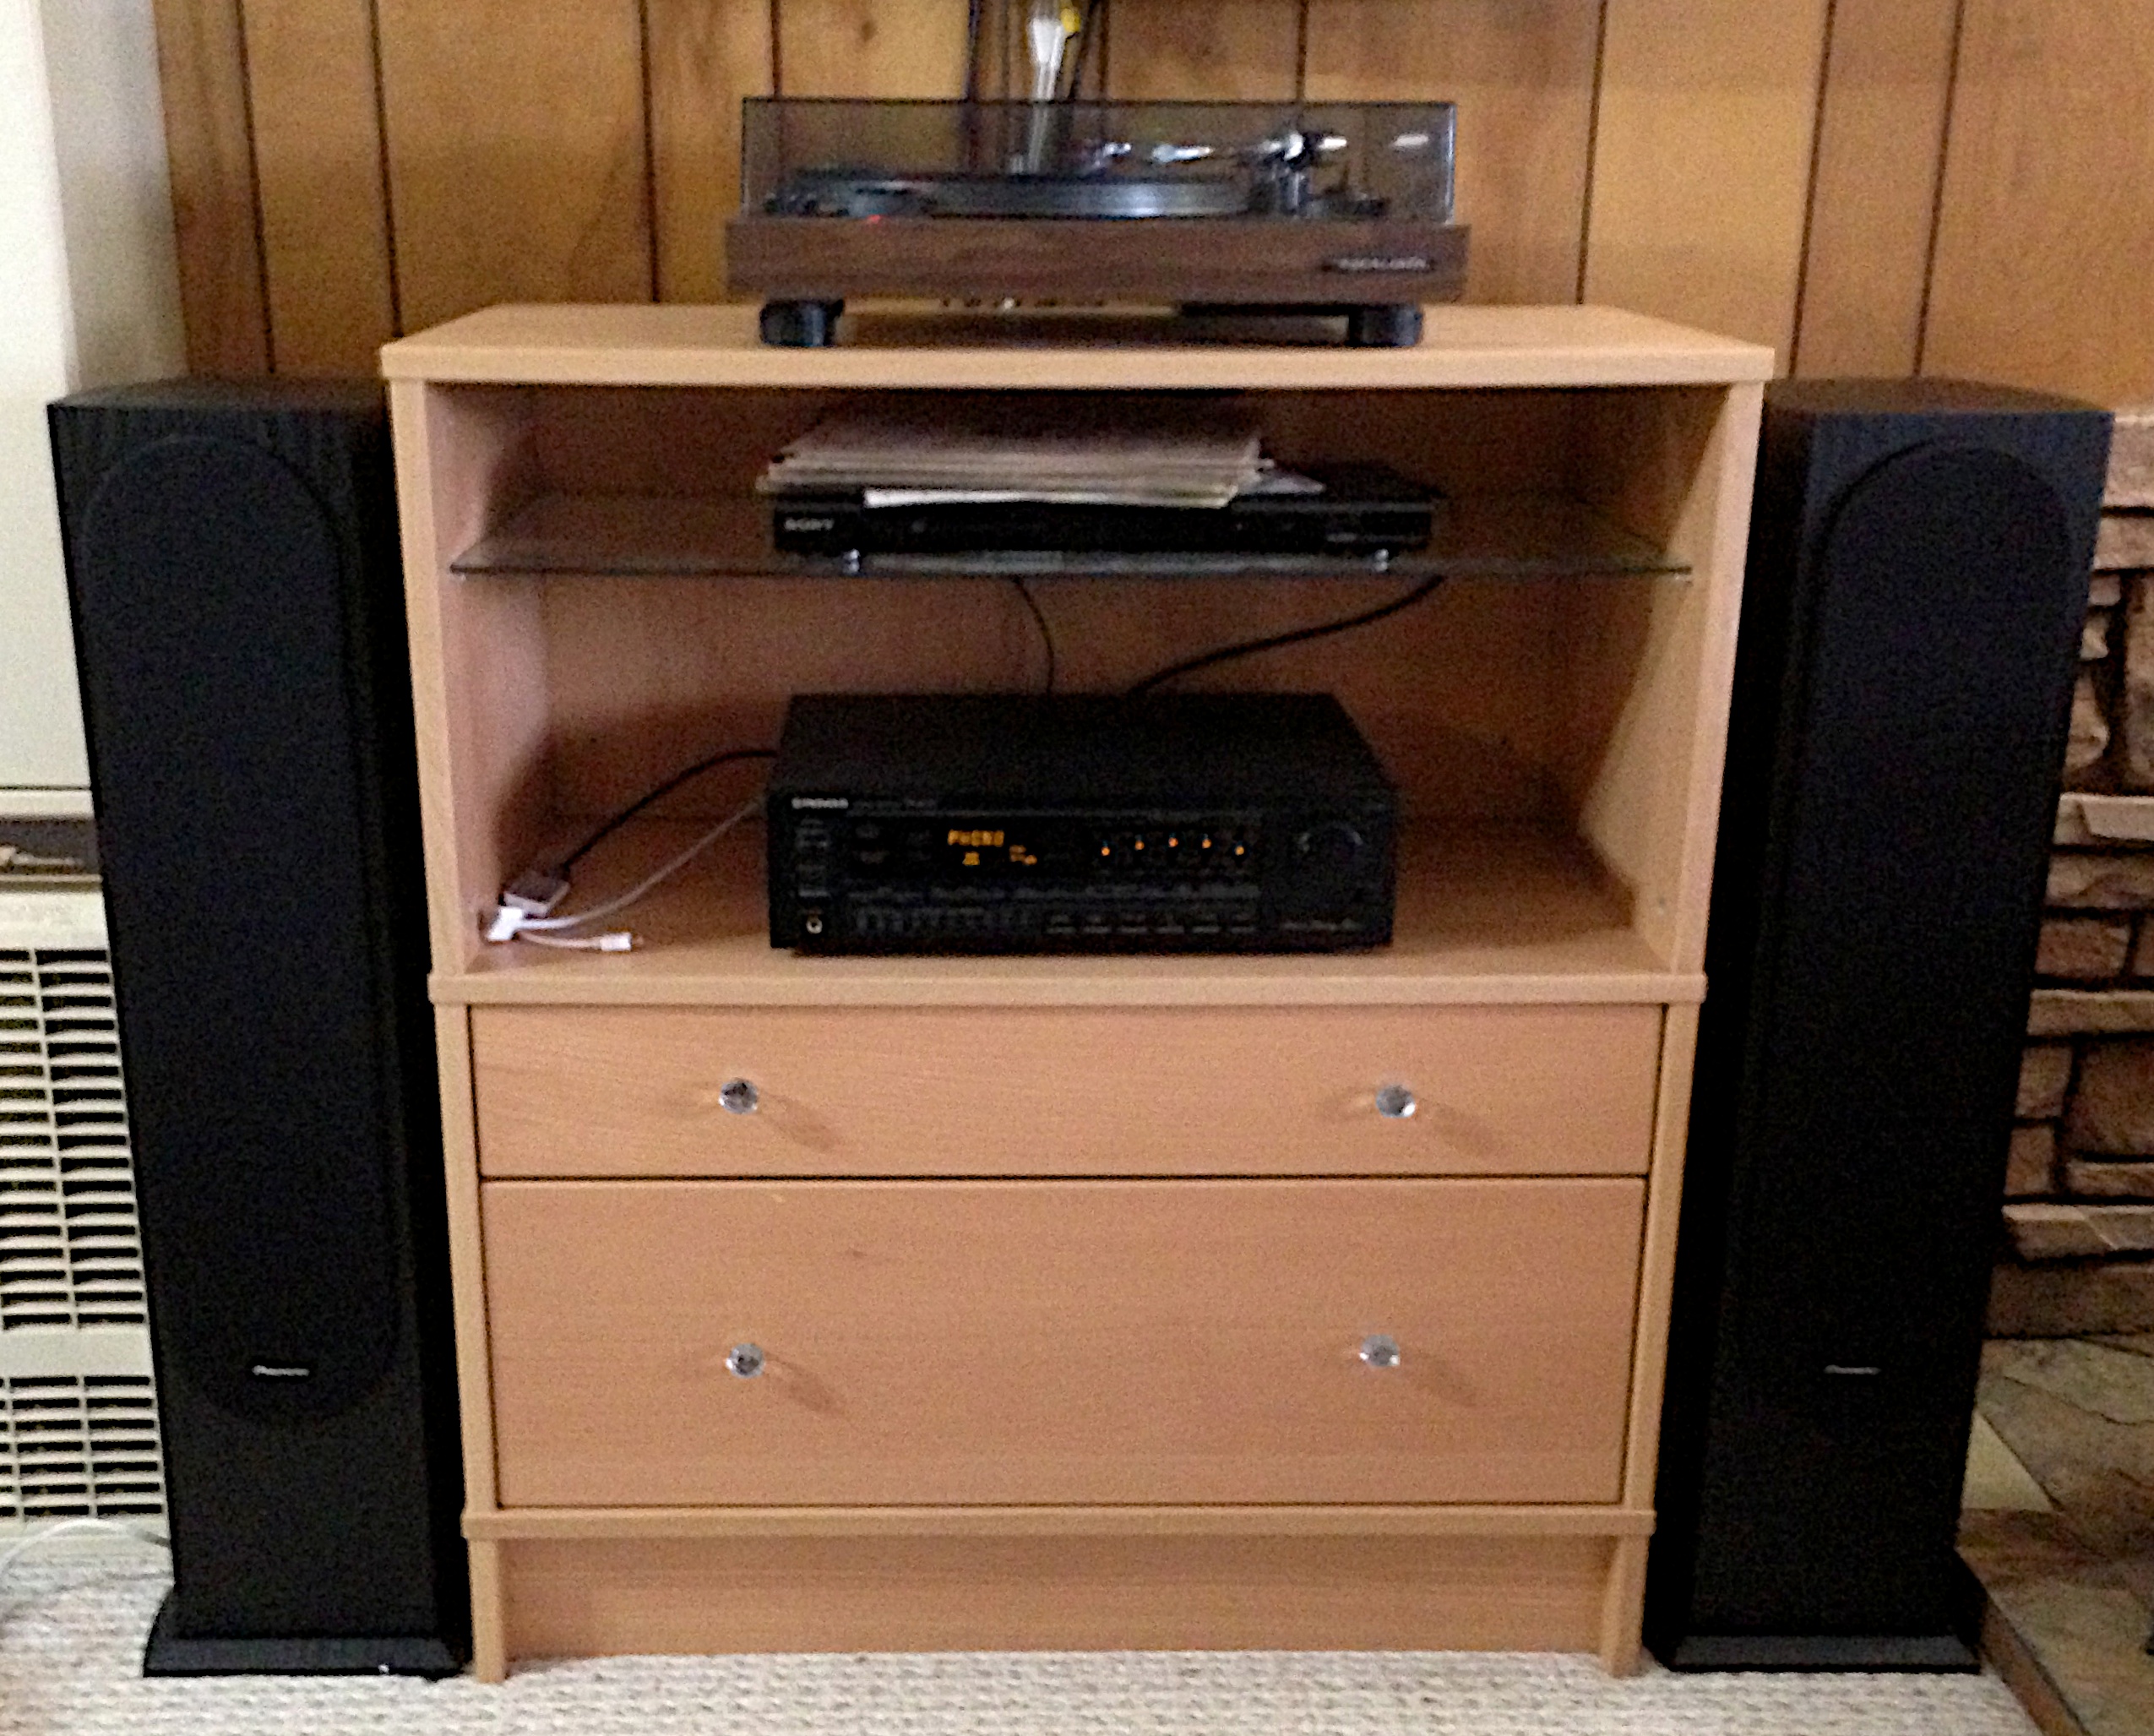
desk, turntable, furniture, room, chest, drawer, stereo, speakers, chest of drawers